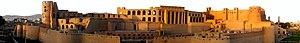
La citadelle d'Hérat aussi appelée citadelle d'Alexandre est une forteresse située dans la ville d'Hérat dans l'ouest de l'Afghanistan, non loin des frontières de l'Iran et du Turkménistan.